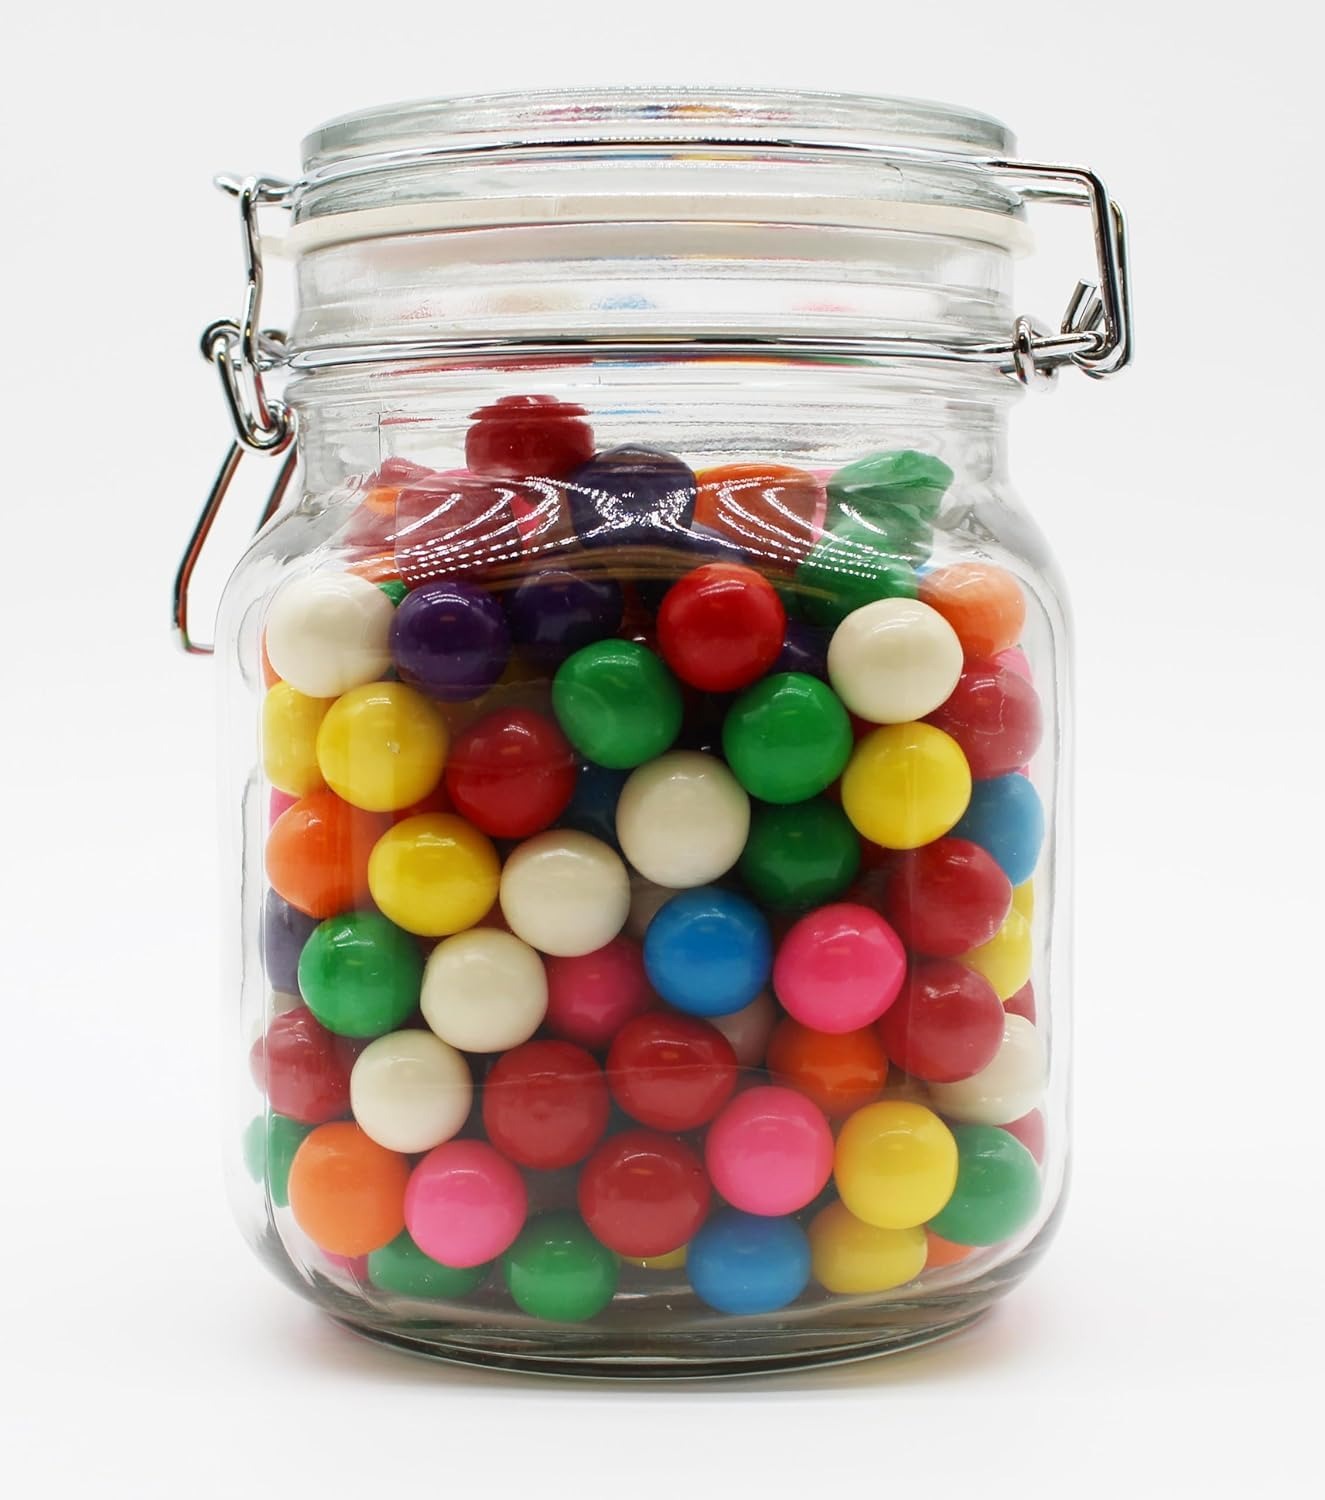
Item Name: GumBalls Small Assorted 1 Pound 243 pieces, Mini Rainbow Bubble Gum For Candy Jars and Events
Bullet Point: Dive into Flavor Paradise: Dive into a delightful world of flavor with "Gumball Small Mini Assorted" , a sensational assortment of 0.62 Inch in size 243 bite-sized gumballs, packed into 1 pound of sweet and colorful goodness. Each gumball in this collection bursts with vibrant tastes. The rainbow of colors not only excites your taste buds but also adds visual appeal to your candy displays.
Product Description: GumBalls Small Assorted 1 Pound 243 pieces, Mini Rainbow Bubble Gum For Candy Jars and Events
Value: 1.0
Unit: Count

Price: 12.99